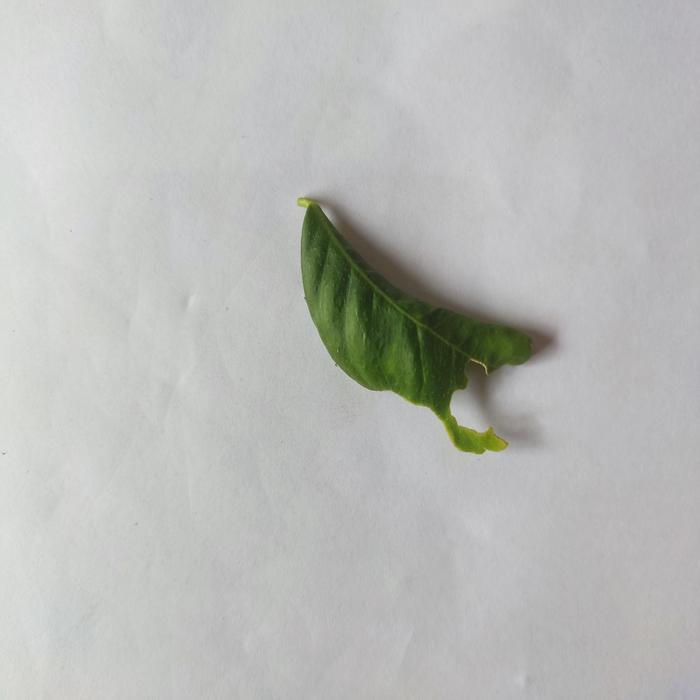
Crop: Lemon
Leaf condition: Leaf_Curl